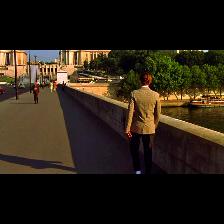
Label: Human